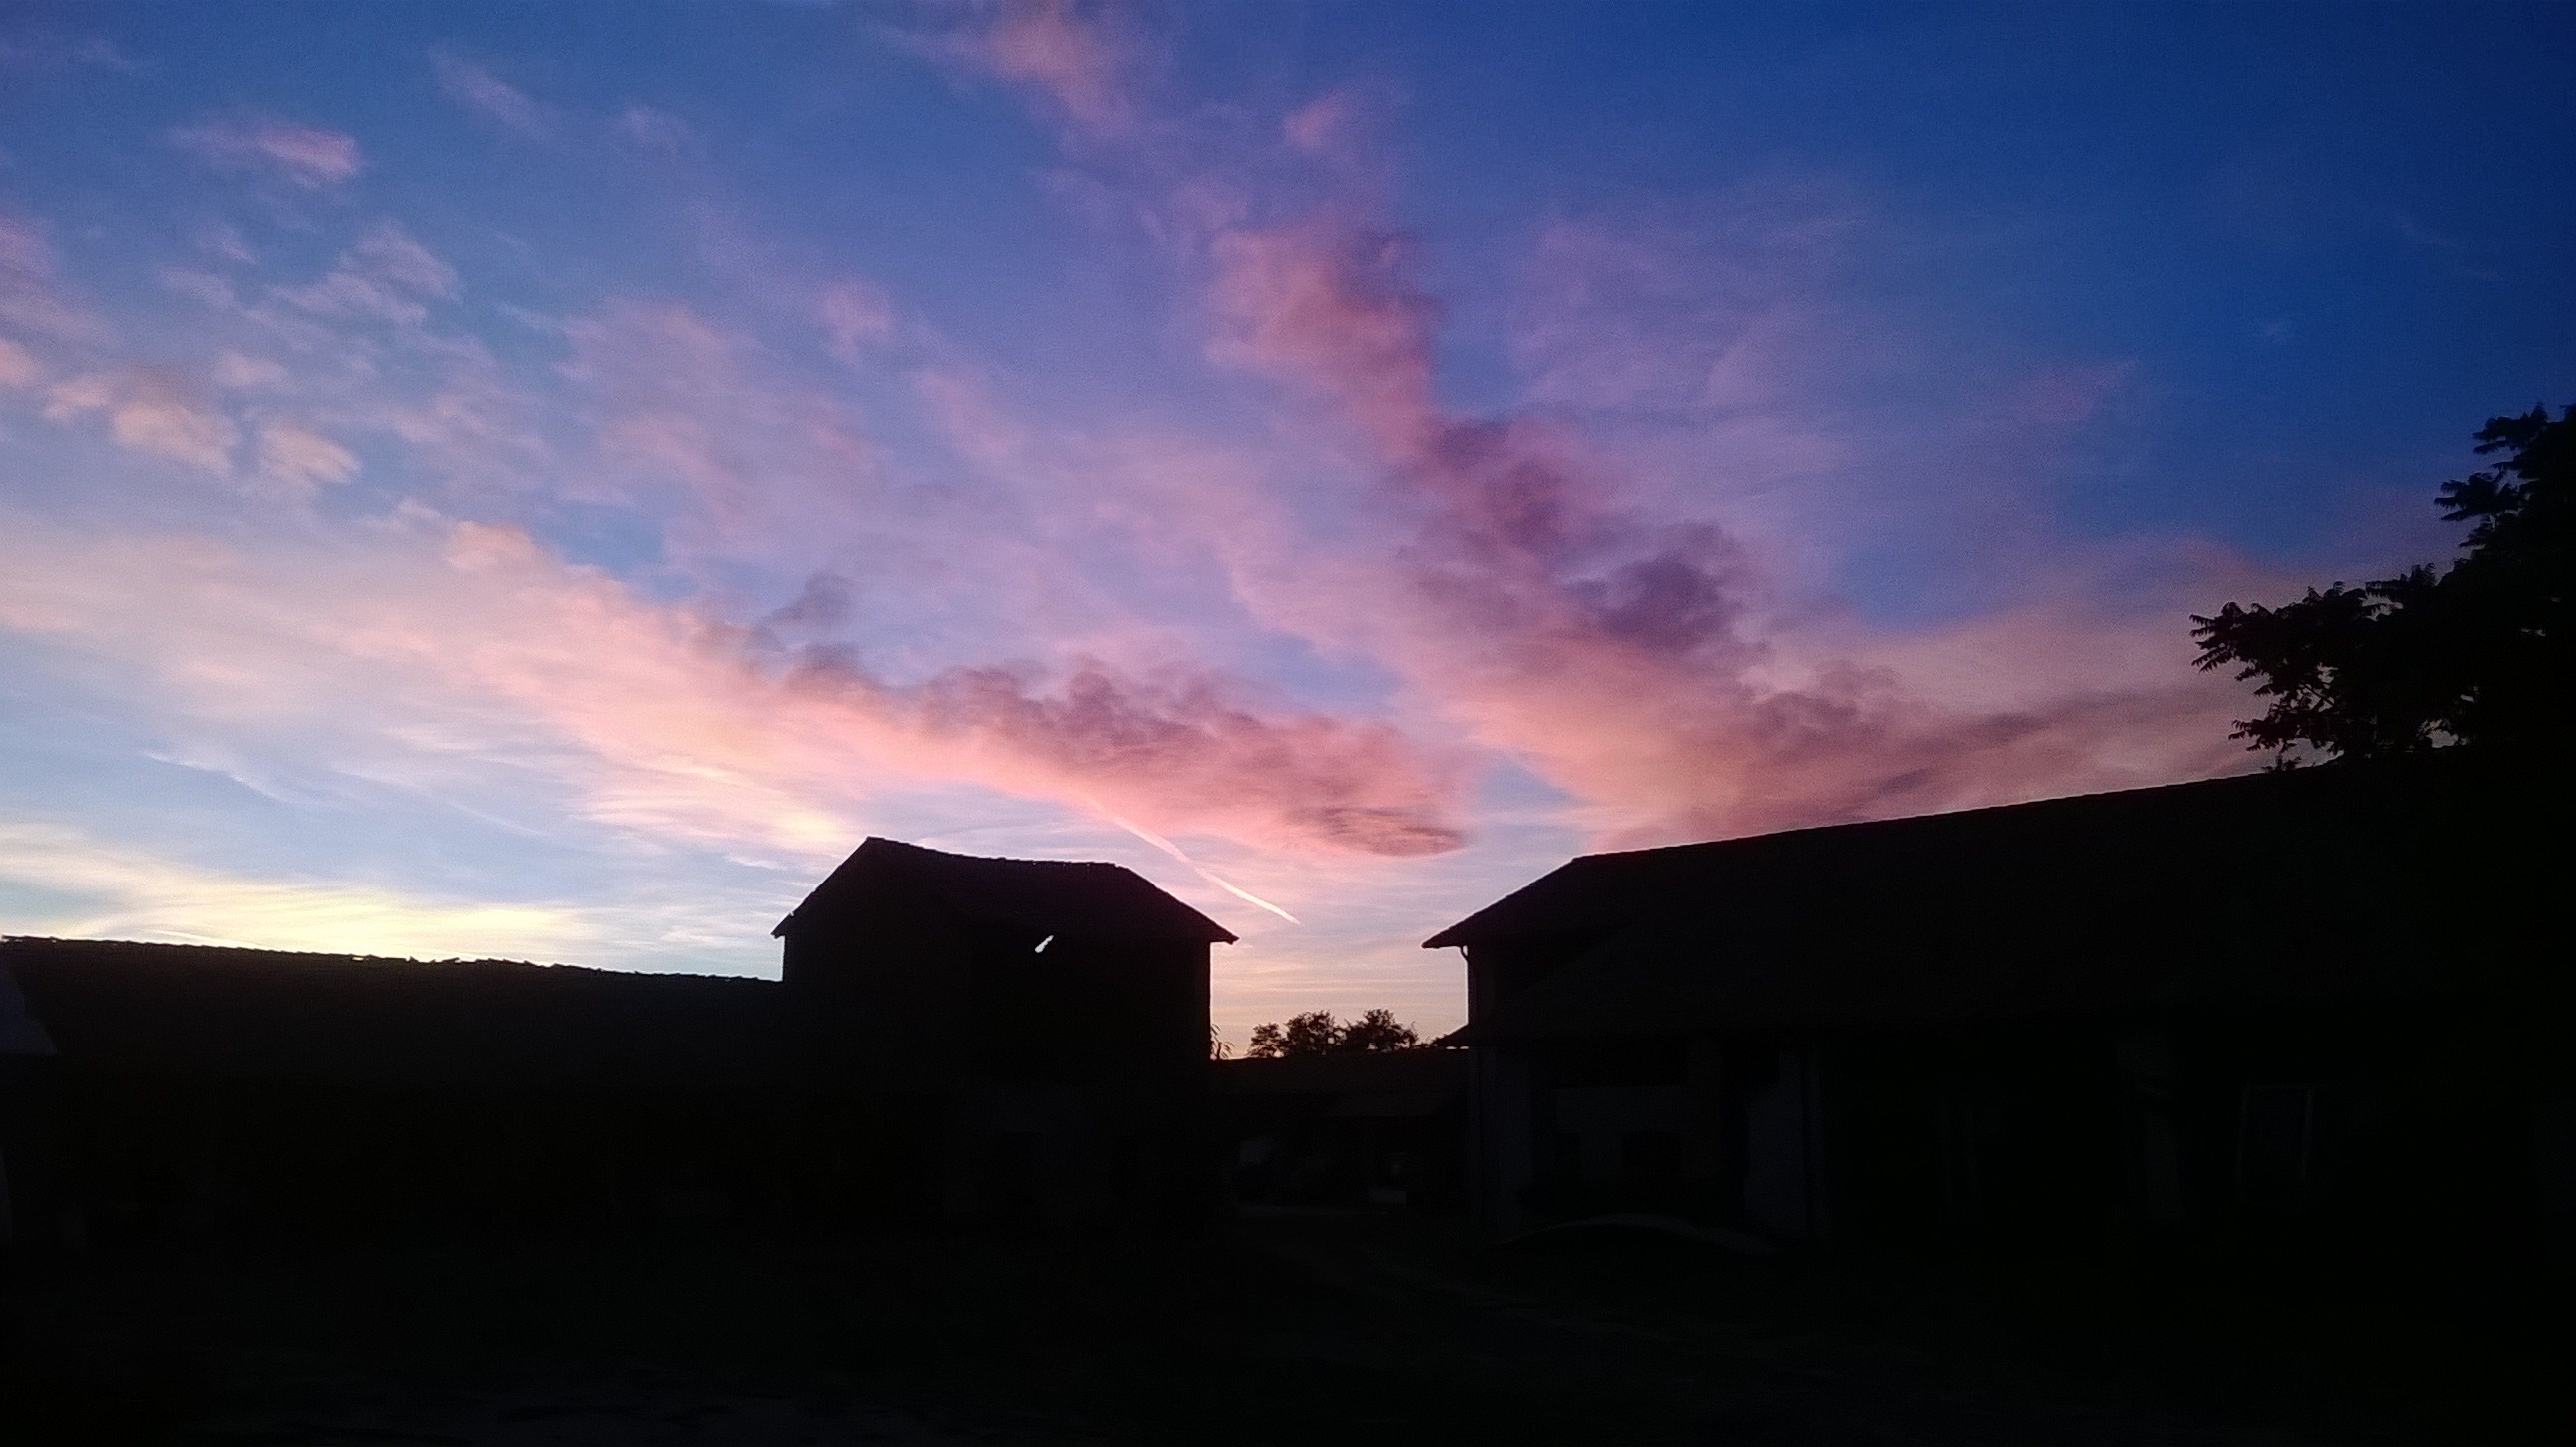
horizon, silhouette, cloud, sky, sun, sunrise, sunset, house, sunlight, morning, dawn, atmosphere, country, dusk, evening, twilight, shadow, darkness, clouds, backlight, silhouettes, afterglow, country house, cascina, meteorological phenomenon